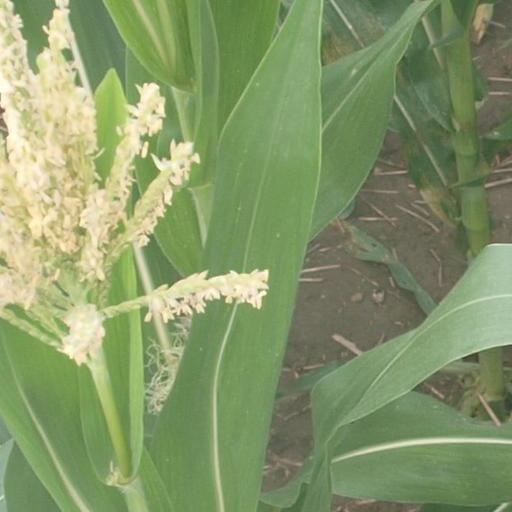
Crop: maize; corn